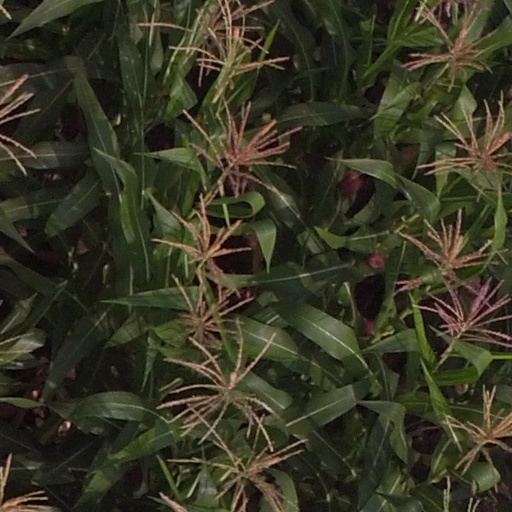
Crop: maize; corn